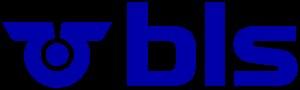
Les Transports régionaux du Mittelland, abrégé RM, sont une ancienne entreprise ferroviaire suisse, née en 1997 de la fusion de trois compagnies depuis longtemps coexploitées :